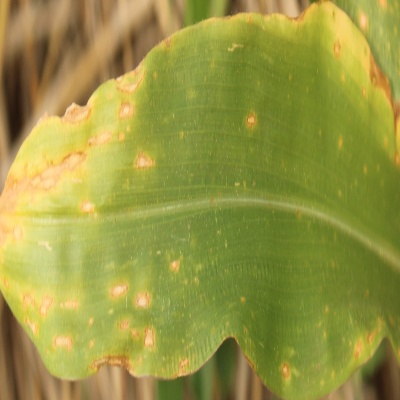
Crop: Maize
Condition: leaf spot